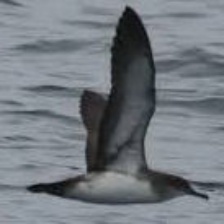
Species: BLACK VENTED SHEARWATER
Scientific name: PUFFINUS OPISTHOMELA